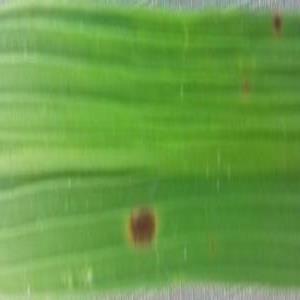
Disease: Brownspot